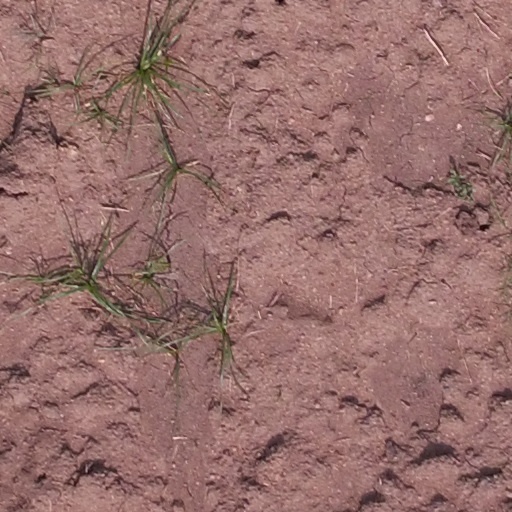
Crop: maize; corn